Carl Arp

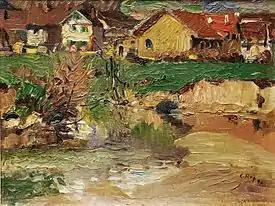

Carl Arp (3 January 1867 – 6 January 1913) was a German landscape painter born in Kiel. He taught in Weimar and had exhibitions in Munich, Berlin, Kiel, Jena and Düsseldorf. He is best known as a founding member of the Schleswig-Holsteinische Kunstgenossenschaft and representative of the Weimar Saxon-Grand Ducal Art School (Grossherzoglich-Sächsische Kunstschule Weimar). Subsequent to his studies there under Theodor Hagen and Leopold von Kalckreuth, he spent several years in Italy. Carl Arp is viewed as one of the main representatives of the "en plein air" style of landscape painting.